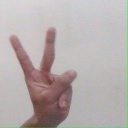
अक्षर: क